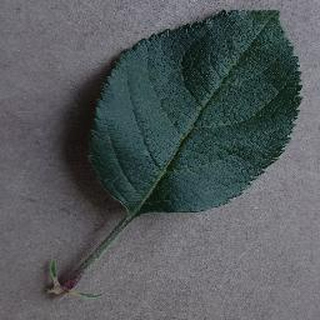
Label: healthy_apple